Pisania (trading post)

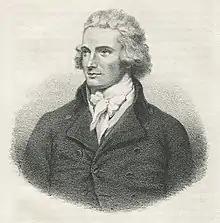
Mungo Park, who visited Pisania several times.

In the late 18th century, British traders began independently establishing factories at settlements along the Gambia River. By 1786, a factory had been established north of MacCarthy Island, at a place named Pisania. This factory, and the surrounding settlement, were likely established by two brothers named Aynsley, one of whom, Robert, was likely captured by the French in 1779, but returned soon after. In 1791, the Aynsleys were joined by a surgeon named John Laidley.